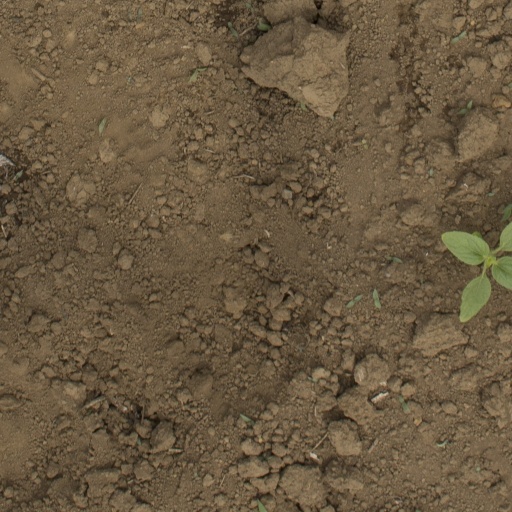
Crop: Jerusalem artichoke